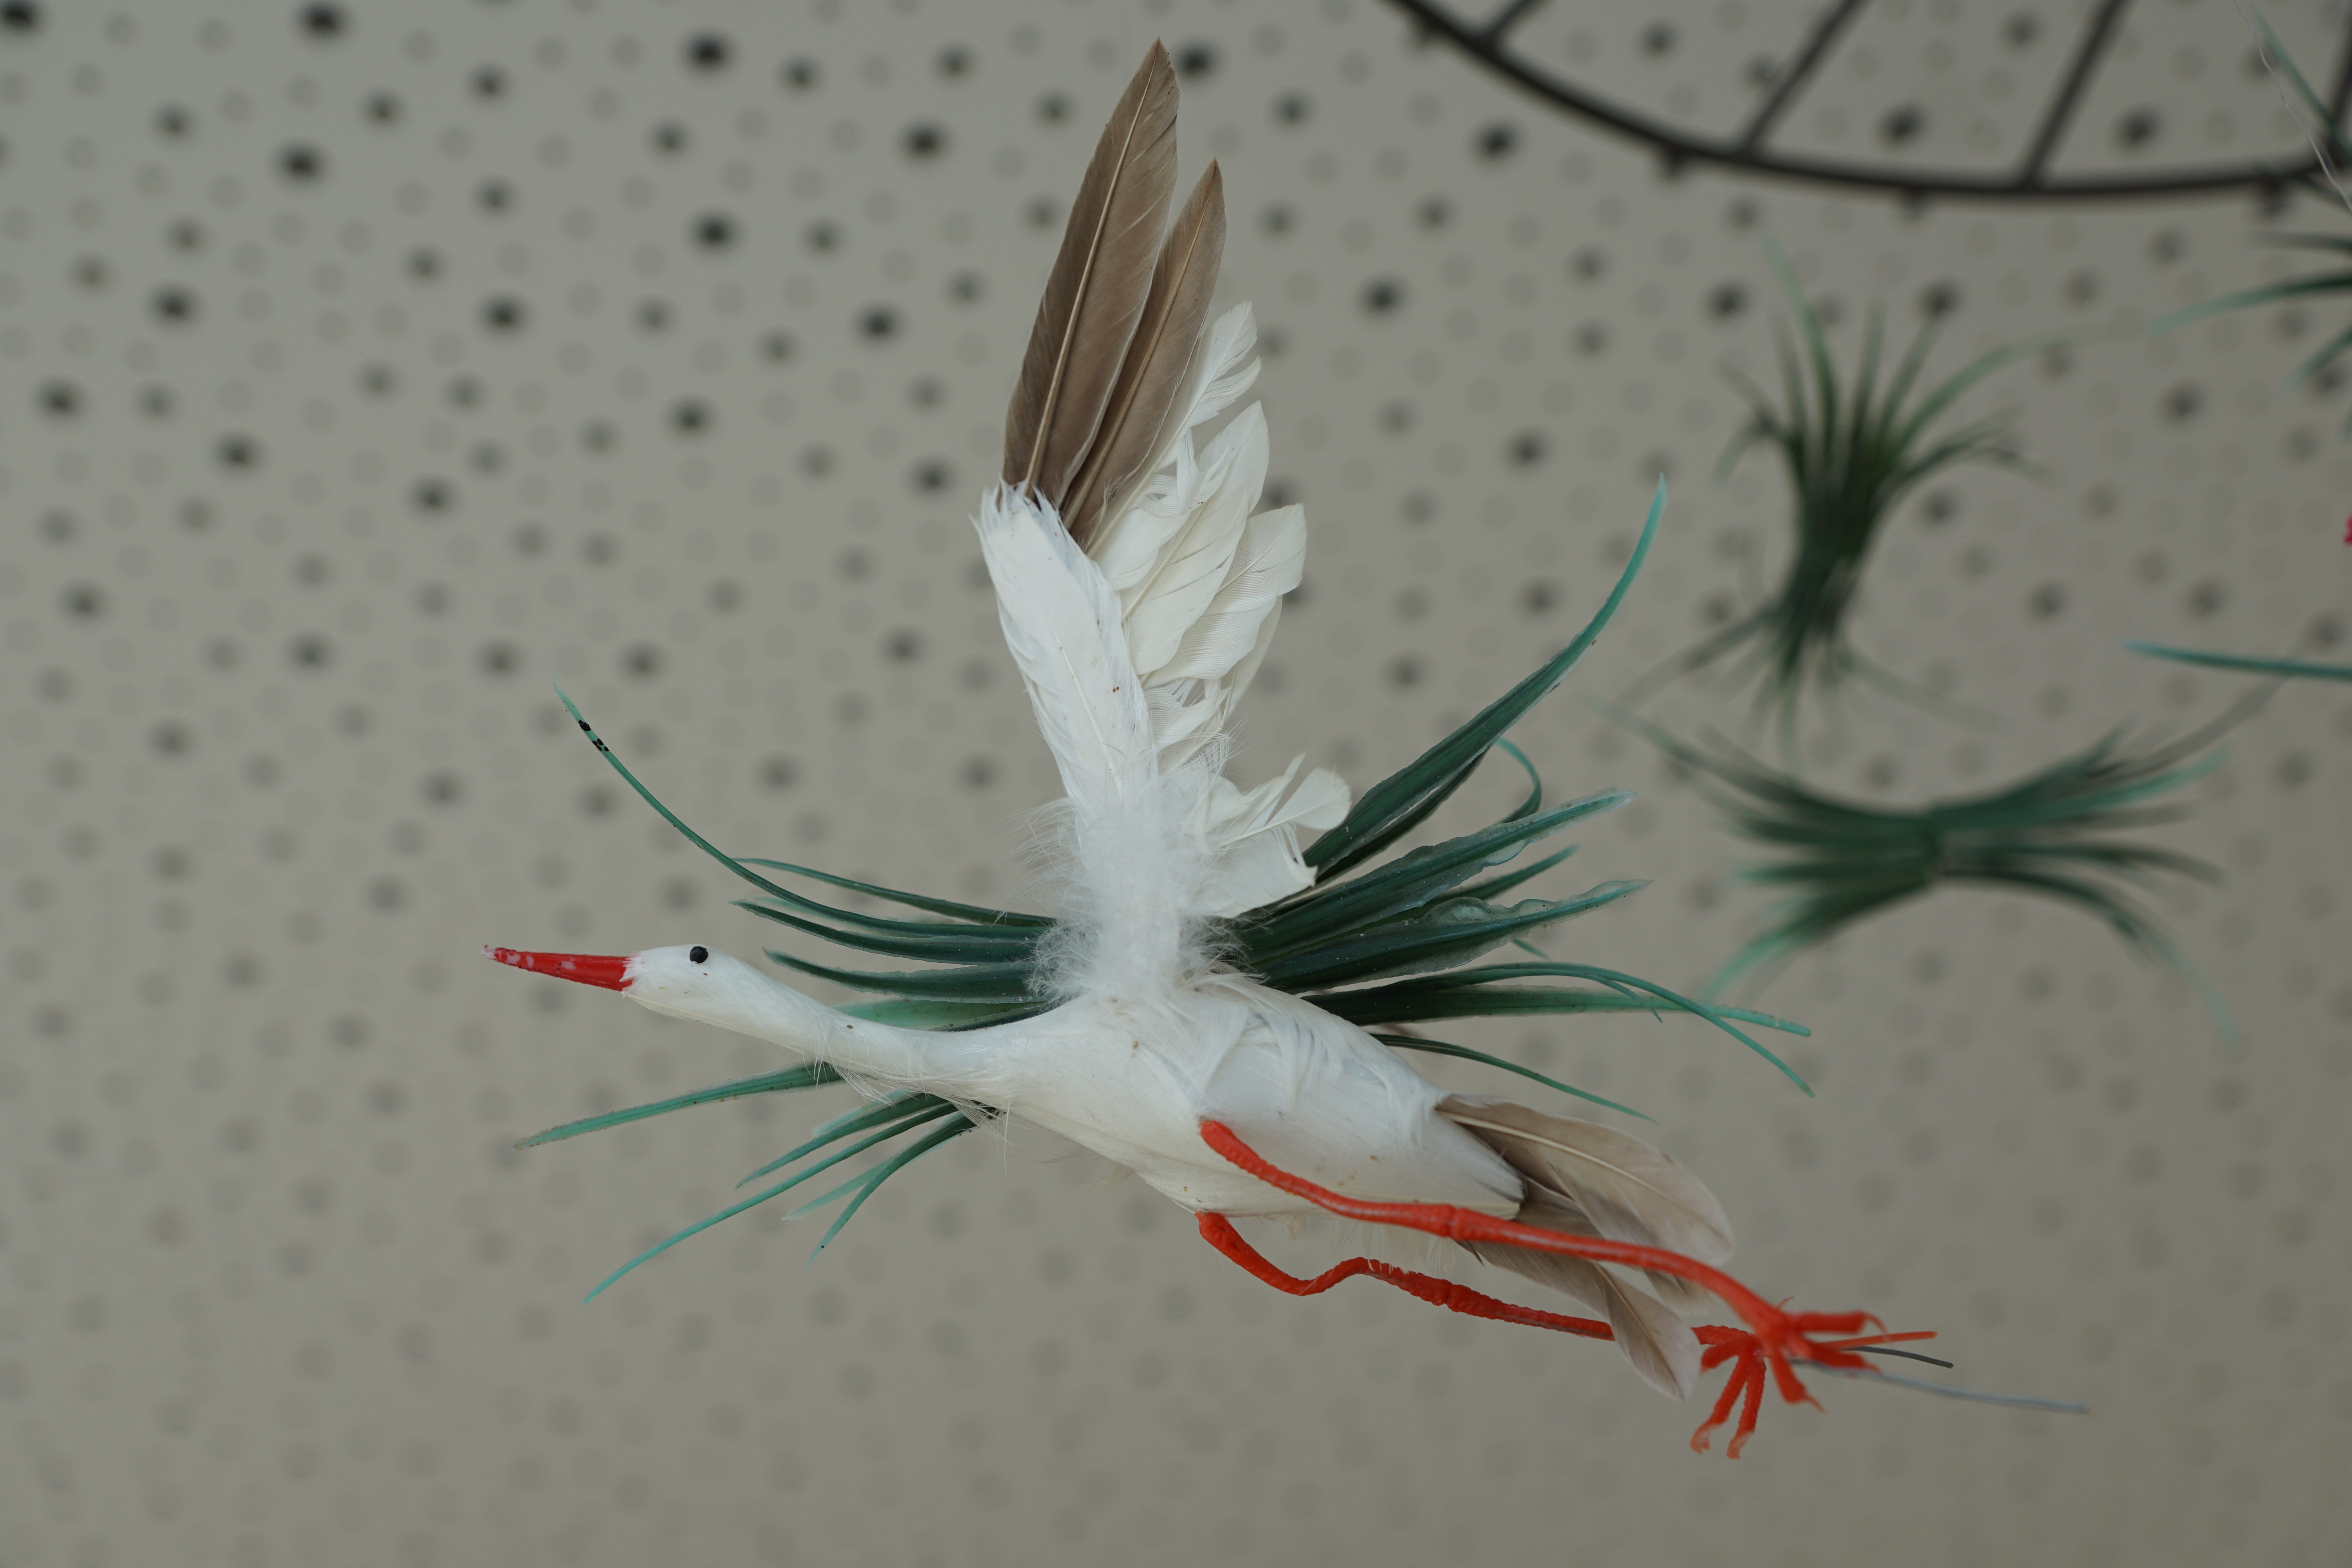
mobile, bird, wing, white, wall, fly, child, baby, stork, fig, art, children, tail, faith, neck, infant, bill, custom, nest, holes, bring, birth, desire, fertility, fashion accessory, perching bird